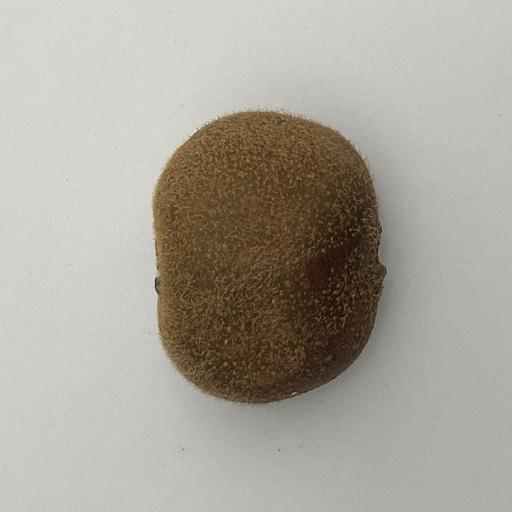
Crop type: Kiwi